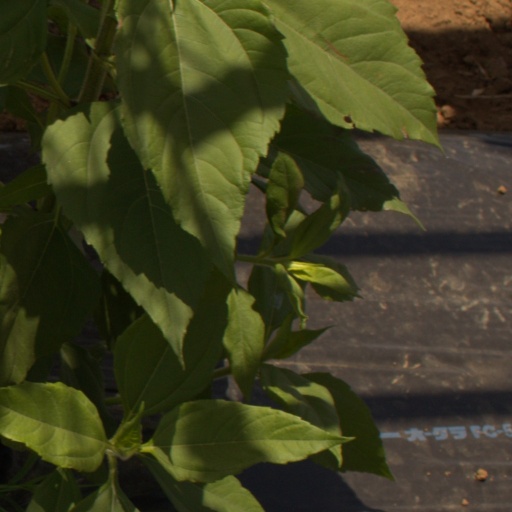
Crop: Jerusalem artichoke